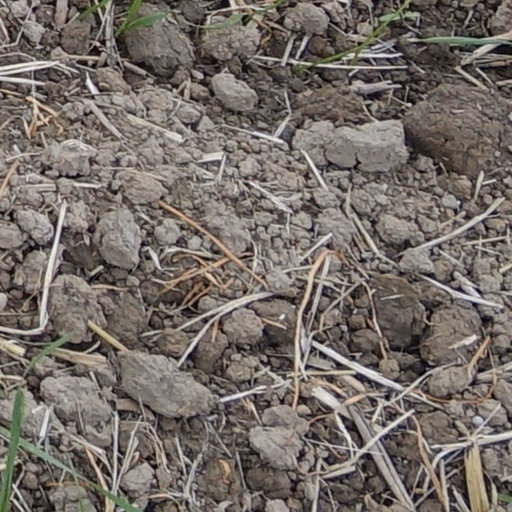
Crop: wheat